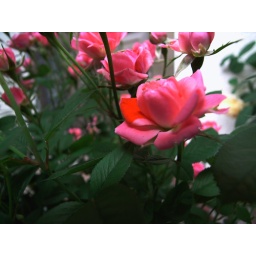
something red in a pink rose